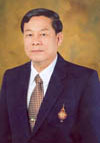
ชัยยง เอื้อวิริยานุกูล

| name = ชัยยง เอื้อวิริยานุกูล
| honorific-suffix = ประถมาภรณ์มงกุฎไทย|ป.ม., ทวีติยาภรณ์ช้างเผือก|ท.ช.
| image = chaiyong.jpg
| residence = จังหวัดเชียงใหม่
| nationality = ไทย
| known_for = อธิการบดี มทร.ล้านนา
| occupation = ข้าราชการ
| spouse = นางปราณี เอื้อวิริยานุกูล
| children = ดร.ขวัญชัย เอื้อวิริยานุกูลดร.สุนิตา เอื้อวิริยานุกูล
| footnotes = อธิการบดีคนแรกของมหาวิทยาลัยเทคโนโลยีราชมงคลล้านนา
นายชัยยง เอื้อวิริยานุกูล (19 มีนาคม พ.ศ. 2492 — ) อธิการบดีมหาวิทยาลัยเทคโนโลยีราชมงคลล้านนาคนแรก สมรสกับนางปราณี เอื้อวิริยานุกูล มีบุตร 2 คน คือ ดร.ขวัญชัย เอื้อวิริยานุกูล และ ดร.สุนิตา เอื้อวิริยานุกูล เริ่มต้นชีวิตราชการ เมื่อปีการศึกษา 2516 เป็นอาจารย์ประจำแผนกวิชาช่างไฟฟ้า คณะวิชาไฟฟ้า วิทยาเขตเทคนิคภาคพายัพ จังหวัดเชียงใหม่
== ประวัติการศึกษา ==
นายชัยยง เอื้อวิริยานุกูล สำเร็จการศึกษาระดับปริญญาตรีครุศาสตรอุตสาหกรรมบัณฑิต (ค.อ.บ.) สาขาวิศวกรรมไฟฟ้า จากสถาบันเทคโนโลยีพระจอมเกล้าพระนครเหนือ และระดับปริญญาโทครุศาสตรอุตสาหกรรมมหาบัณฑิต (ค.อ.ม.) สาขาการบริหารอาชีวและเทคนิคศึกษา สถาบันเทคโนโลยีพระจอมเกล้าพระนครเหนือ และได้เข้ารับการอบรมประกาศนียบัตร สาขาไฟฟ้ากำลัง จากสถาบัน Deutsche Stiftung fur Entwicklung (DSE) ประเทศเยอรมัน
== ประวัติการทำงาน ==
นายชัยยง เอื้อวิริยานุกูล เริ่มรับราชการเมื่อวันที่ 9 พฤษภาคม พ.ศ. 2516 ในตำแหน่งครูตรี สังกัดวิทยาลัยเทคโนโลยีและอาชีวศึกษา วิทยาเขตเทคนิคภาคพายัพ อำเภอเมืองเชียงใหม่ จังหวัดเชียงใหม่ ด้านการบริหาร นายชัยยง เอื้อวิริยานุกูล ได้รับตำแหน่งในการบริหารเป็นรองคณบดีฝ่ายวางแผนและพัฒนา คณะวิศวกรรมและเทคโนโลยีการเกษตร สถาบันเทคโนโลยีราชมงคล (คลองหก) ผู้อำนวยการมหาวิทยาลัยเทคโนโลยีราชมงคลล้านนา วิทยาเขตเชียงราย|วิทยาเขตเชียงราย ผู้อำนวยการมหาวิทยาลัยเทคโนโลยีราชมงคลล้านนา วิทยาเขตภาคพายัพ|วิทยาเขตภาคพายัพ ผู้ช่วยอธิการบดี ดูแลกิจการหน่วยงานของสถาบันในกลุ่มภาคเหนือ รองอธิการบดีมหาวิทยาลัยเทคโนโลยีราชมงคลล้านนา ฝ่ายบริหาร
ต่อมาในปี พ.ศ. 2548 ได้มีการจัดตั้งมหาวิทยาลัยเทคโนโลยีราชมงคลล้านนา ซึ่งนายชัยยง เอื้อวิริยานุกูล ได้รับการโปรดเกล้าฯ แต่งตั้งเป็นอธิการบดีคนแรก ประกาศสำนักนายกรัฐมนตรี เรื่อง แต่งตั้งอธิการบดีมหาวิทยาลัยเทคโนโลยีราชมงคล จำนวน ๙ ราย
ด้านการวิจัยนายชัยยง เอื้อวิริยานุกูล ได้รับการแต่งตั้งเป็นที่ปรึกษาคณะกรรมการบริหารงานวิจัย สำนักงานพัฒนาวิทยาศาสตร์และเทคโนโลยีแห่งชาติ
== ผลงาน รางวัล ==
ไฟล์:Lanna-1.jpg|thumb|ชัยยง เอื้อวิริยานุกูล ขณะรับถ้วยพระราชทานฯ ในการแข่งขันกีฬาราชมงคลเกมส์
นายชัยยง เอื้อวิริยานุกูล ได้รับรางวัลศิษย์เก่าดีเด่นของสถาบันเทคโนโลยีพระจอมเกล้าพระนครเหนือ ประจำปีการศึกษา 2547 นอกจากนั้นยังได้รับพระบรมราชโองการ แต่งตั้งเป็นสมาชิกสมัชชาแห่งชาติของประเทศไทย|สมัชชาแห่งชาติ เมื่อวันที่ 9 ธันวาคม พ.ศ. 2549 พระบรมราชโองการ ประกาศ แต่งตั้งสมาชิกสมัชชาแห่งชาติ
== เครื่องราชอิสริยาภรณ์ ==
ราชกิจจานุเบกษา, ประกาศสำนักนายกรัฐมนตรี เรื่อง พระราชทานเครื่องราชอิสริยาภรณ์อันเป็นที่เชิดชูยิ่งช้างเผือกและเครื่องราชอิสริยาภรณ์อันมีเกียรติยศยิ่งมงกุฎไทย , เล่ม ๑๒๕ ตอนที่ ๑๗ ข หน้า ๙๙, ๑๘ ธันวาคม ๒๕๕๑
ราชกิจจานุเบกษา, ประกาศสำนักนายกรัฐมนตรี เรื่อง พระราชทานเครื่องราชอิสริยาภรณ์อันเป็นที่เชิดชูยิ่งช้างเผือกและเครื่องราชอิสริยาภรณ์อันมีเกียรติยศยิ่งมงกุฎไทย , เล่ม ๑๑๙ ตอนที่ ๒ ข หน้า ๓๘๕, ๒๒ กุมภาพันธ์ ๒๕๔๕
ราชกิจจานุเบกษา, ประกาศสำนักนายกรัฐมนตรี เรื่อง พระราชทานเหรียญจักรมาลาและเหรียญจักรพรรดิมาลา, เล่ม ๑๑๗ ตอนที่ ๔ ข หน้า ๓๔๒, ๒๒ กุมภาพันธ์ ๒๕๔๓
== อ้างอิง ==
หมวดหมู่:บุคคลจากจังหวัดขอนแก่น
หมวดหมู่:ข้าราชการพลเรือนชาวไทย
หมวดหมู่:อาจารย์คณะวิศวกรรมศาสตร์
หมวดหมู่:วิศวกรชาวไทย
หมวดหมู่:บุคคลจากคณะวิศวกรรมศาสตร์ มหาวิทยาลัยเทคโนโลยีพระจอมเกล้าพระนครเหนือ
หมวดหมู่:บุคคลจากคณะวิศวกรรมศาสตร์ มหาวิทยาลัยเทคโนโลยีราชมงคลล้านนา
หมวดหมู่:อธิการบดีมหาวิทยาลัยเทคโนโลยีราชมงคล
หมวดหมู่:ผู้ได้รับเครื่องราชอิสริยาภรณ์ ท.ช.
หมวดหมู่:ผู้ได้รับเครื่องราชอิสริยาภรณ์ ป.ม.
หมวดหมู่:ผู้ได้รับเหรียญจักรพรรดิมาลา